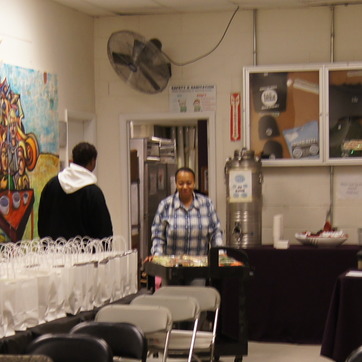
Material: skin